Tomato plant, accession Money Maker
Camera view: bottom (45 deg); turntable rotation: 210 degrees
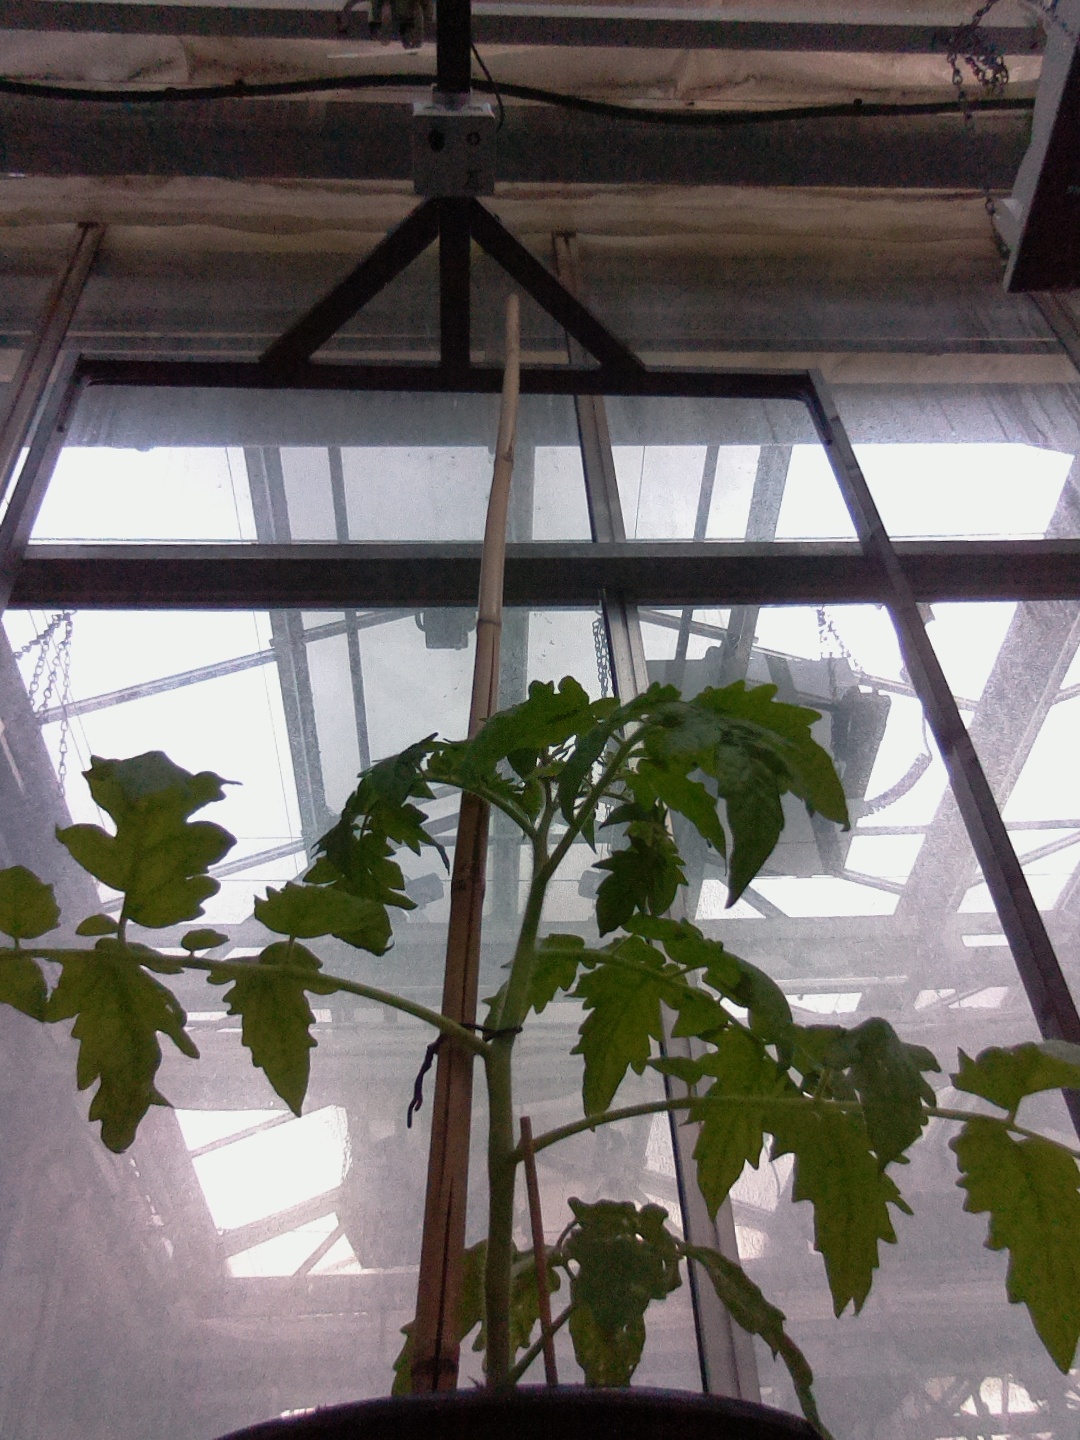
BBCH growth stage 13: 6 of true leaves visible